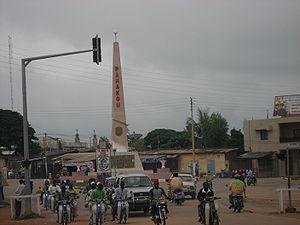
Parakou est une grande ville du centre du Bénin et la préfecture du département du Borgou. Elle est située sur la Route nationale inter-états 2 qui traverse le Bénin du nord au sud et relie notamment la ville à Cotonou. Elle se trouvait également sur la ligne de chemin de fer Bénin-Niger, aujourd'hui non-fonctionnelle.